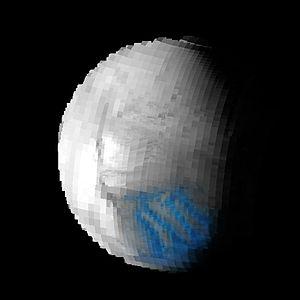
Encelade est un satellite naturel de la planète Saturne, découvert par William Herschel en 1789. Il s'agit du sixième satellite de Saturne par la taille, et du quatorzième par son éloignement.